Mission San José (California)

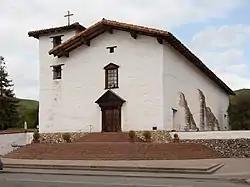
The mission in 2011

Mission San José is a Spanish mission located in the present-day city of Fremont, California, United States. It was founded on June 11, 1797, by the Franciscan order and was the fourteenth Spanish mission established in California. The Mission entered a long period of gradual decline after Mexican secularization act of 1833. After suffering decline, neglect and earthquakes most of the mission was in ruins. Restoration efforts in the intervening periods have reconstructed many of the original structures. The old mission church remains in use as a chapel of Saint Joseph Catholic Church, a parish of the Diocese of Oakland. The museum also features a visitor center, museum, and slide show telling the history of the mission.